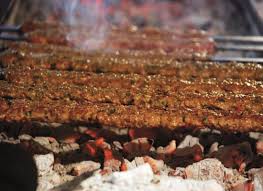
Yemek: kebap